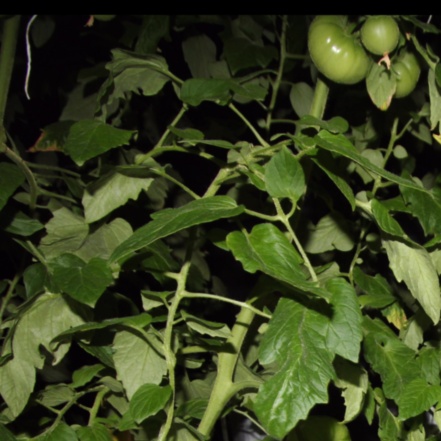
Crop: tomato